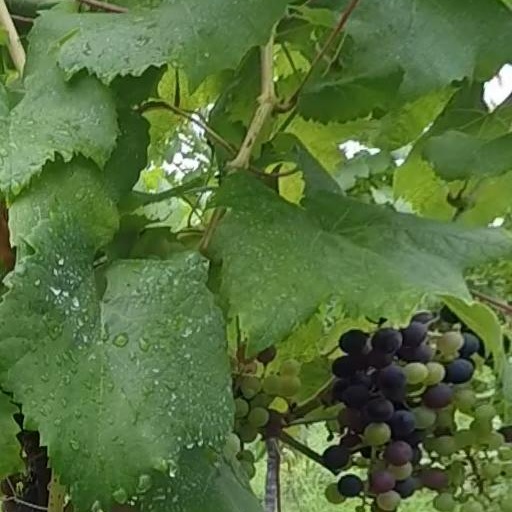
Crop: grape